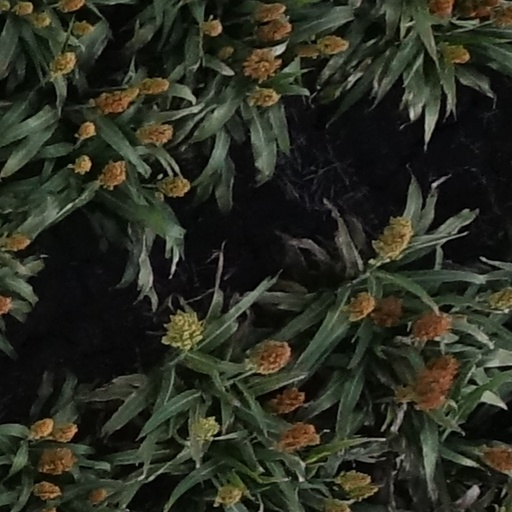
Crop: sorghum